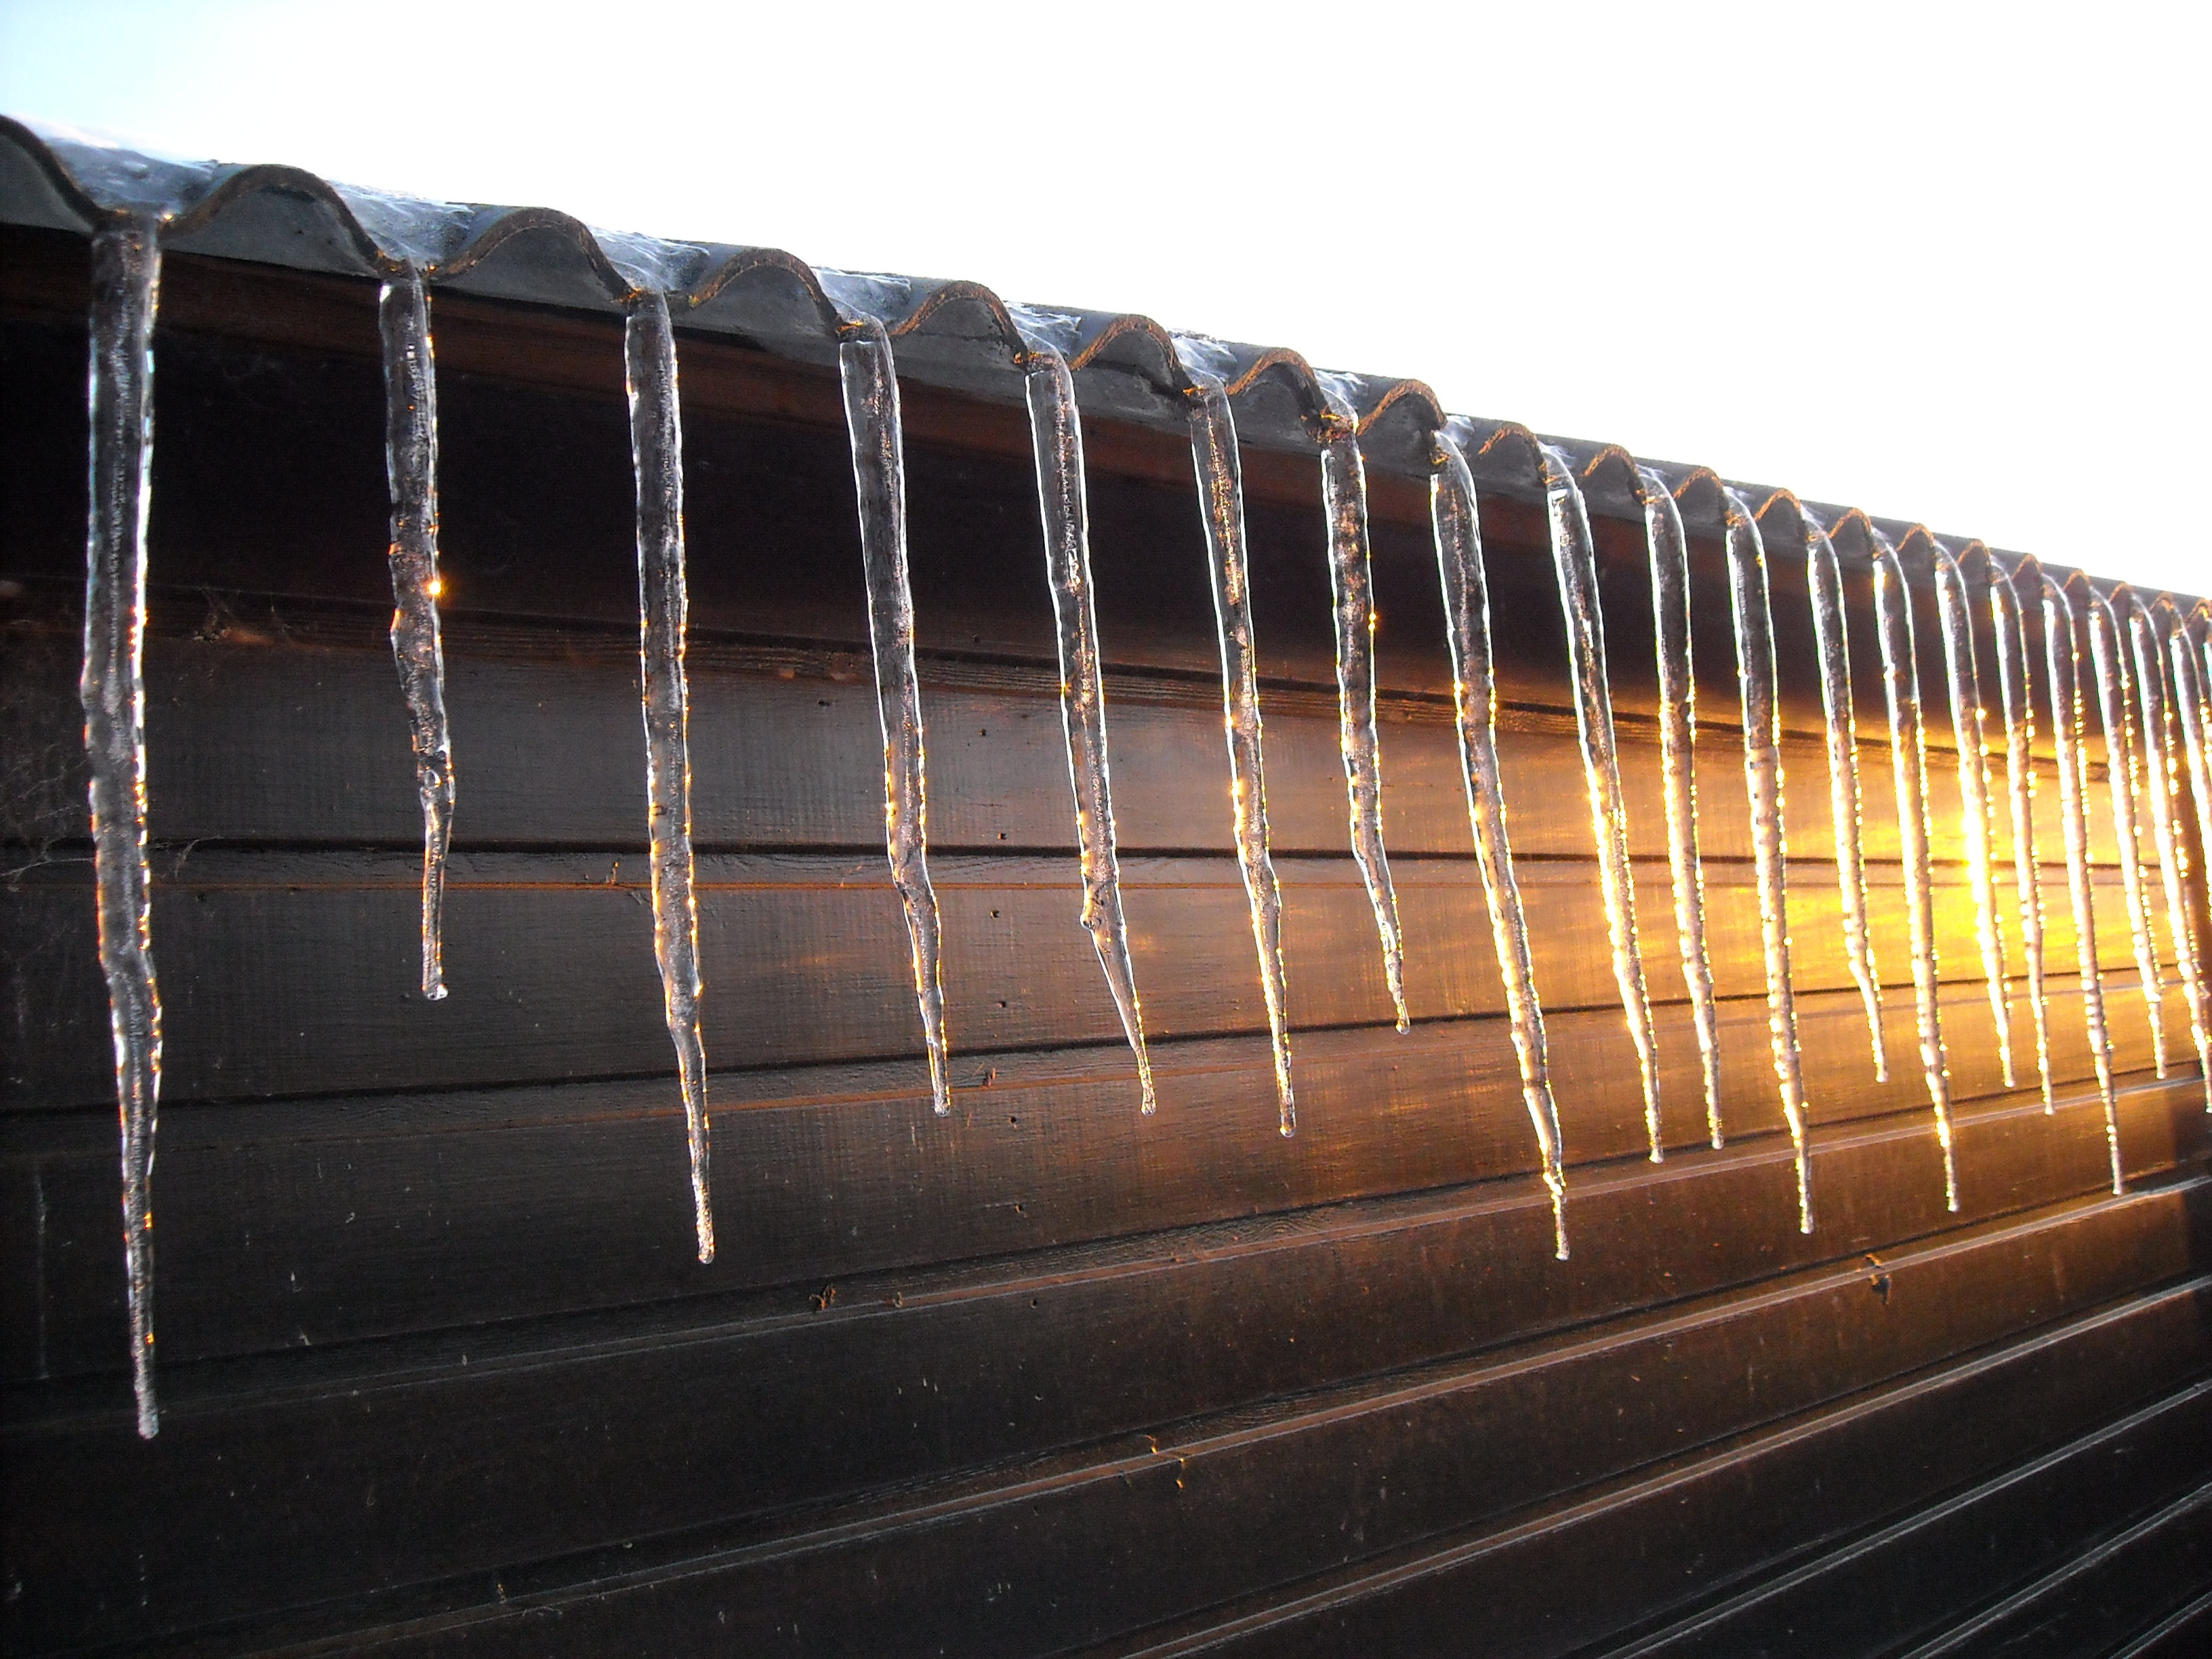
nature, cold, winter, wood, sunset, frost, ice, metal, frozen, lighting, material, icicles, freezing, man made object, string instrument